Tehran province

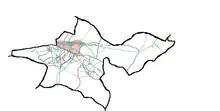
Freeways (in blue) and main roads (in green) in Tehran province

The city of Tehran is connected to the North, South, West and East with the railway. It has weekly trains for Istanbul. Tehran is the headquarters of RAJA (Iran national railway). There may be plans to build high speed railway lines from Tehran to Mashhad and Isfahan.